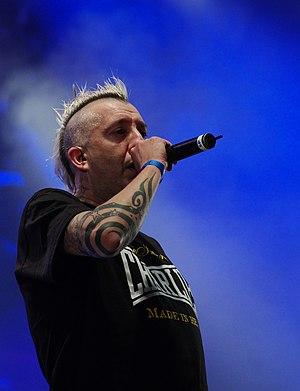
Ska-P est un groupe de ska punk espagnol, originaire du quartier de Vallecas, à Madrid. Il est formé en 1994 autour d'un groupe d'amis dont Pulpul et certains des membres actuels comme le bassiste Julio et le claviériste Kogote. Le groupe se fait connaître par ses revendications ouvertes contre les injustices politiques et sociales, aux accents révolutionnaires, dénonçant entre autres la pauvreté, la globalisation, l'impérialisme américain, la religion, la corruption politique, la guerre, la violence animale, le racisme, la monarchie espagnole ou encore militant pour la légalisation du cannabis.